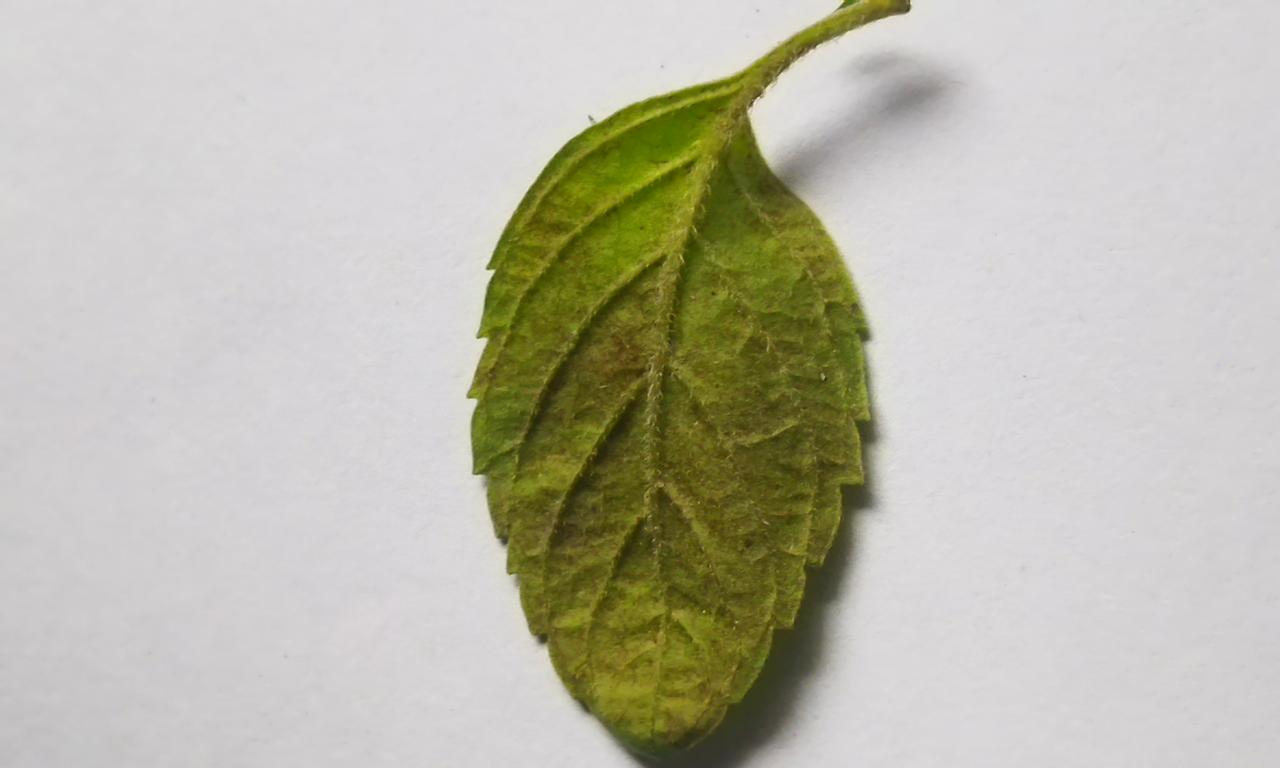
Label: Spoiled